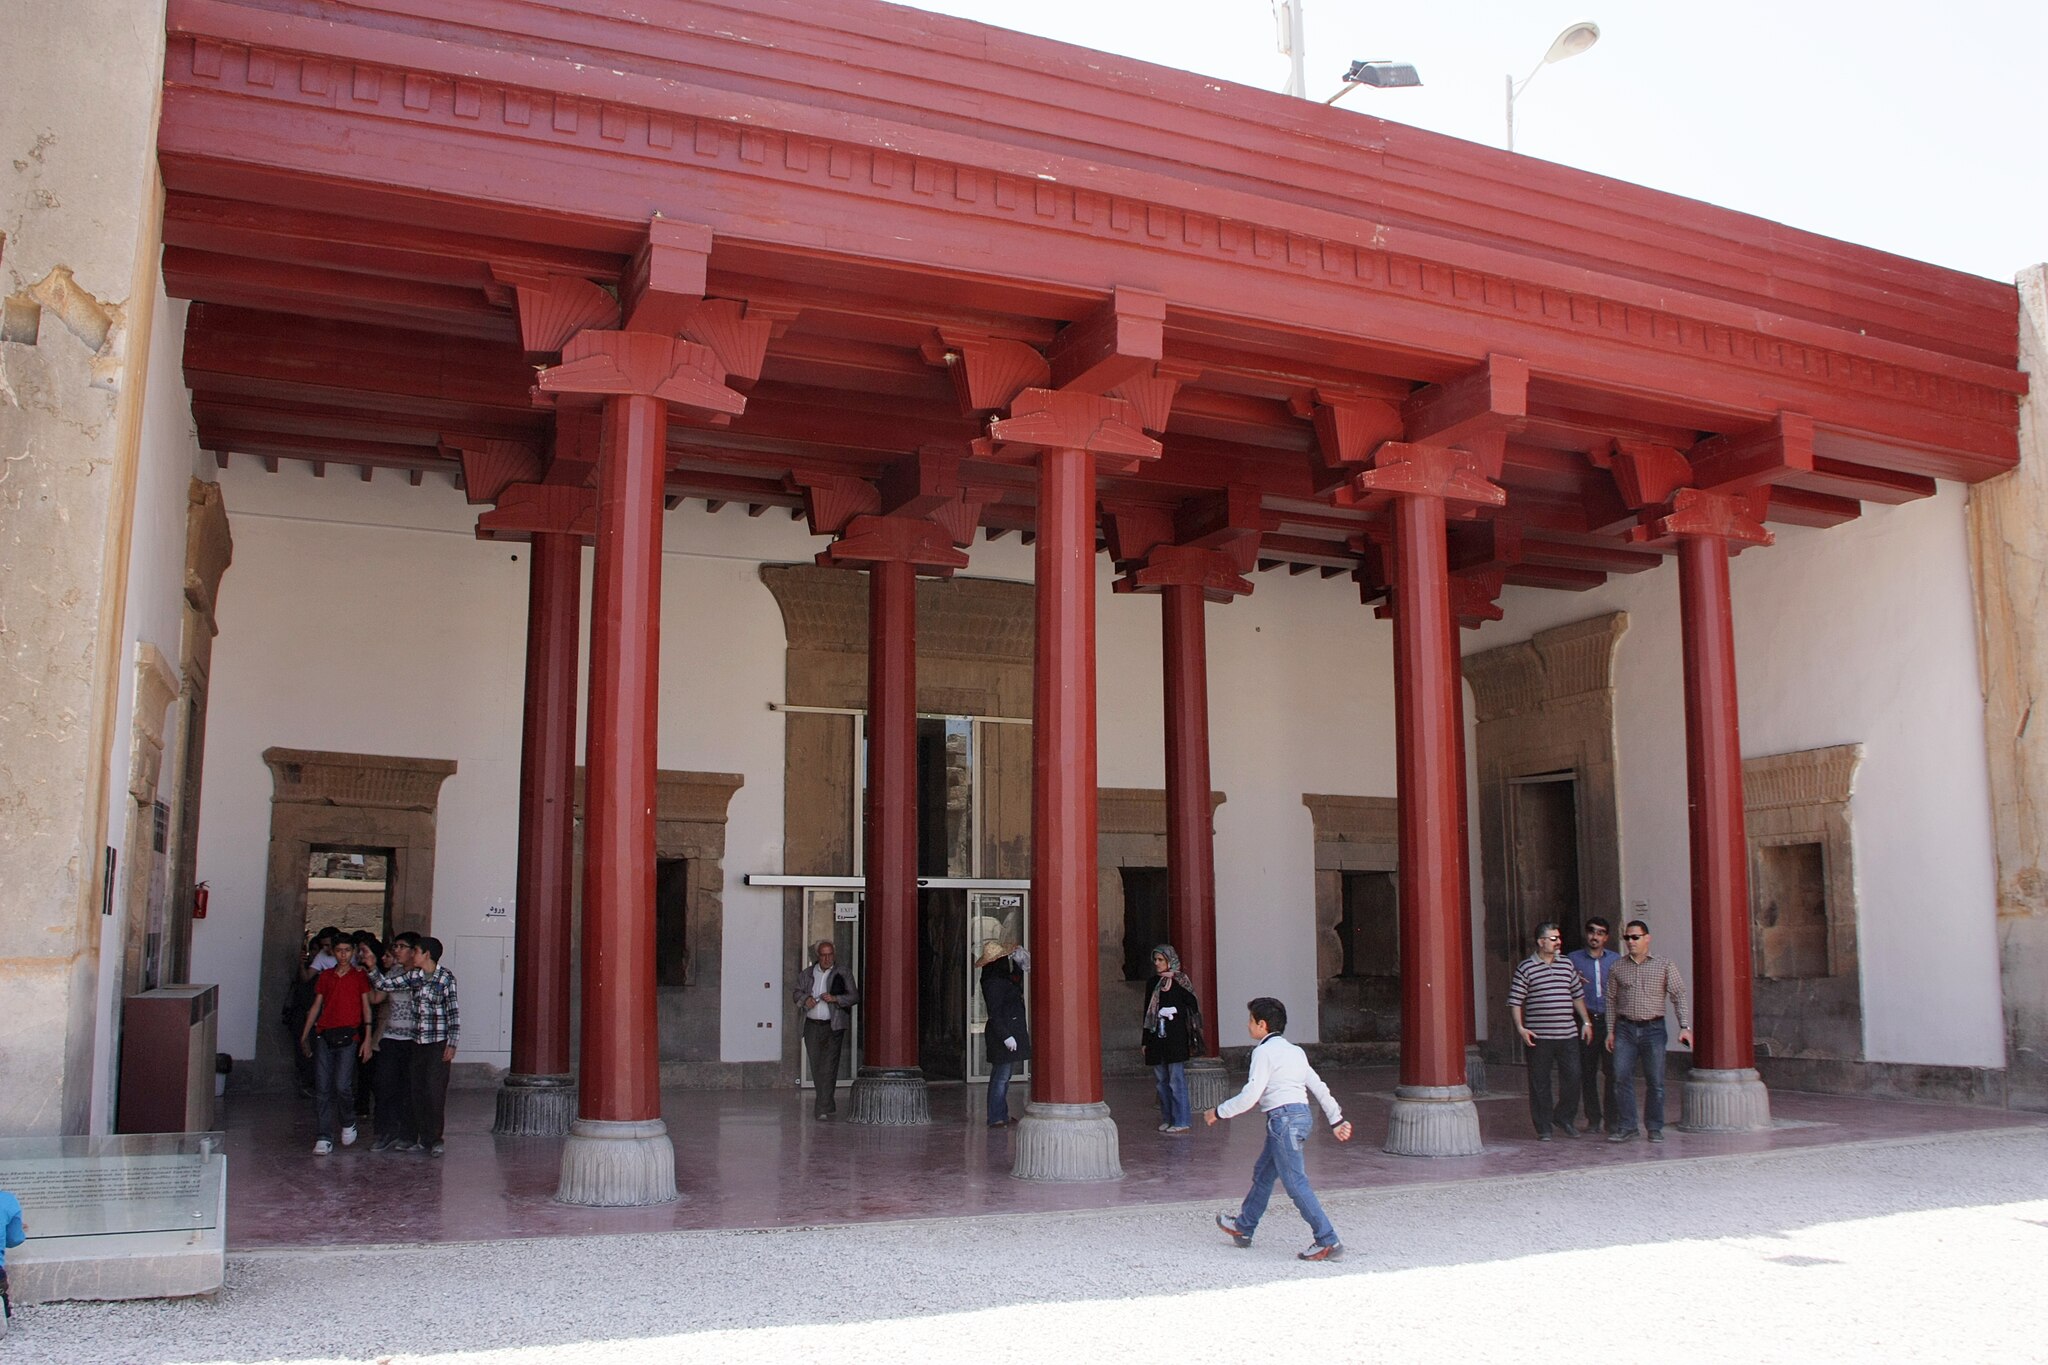
Title: Entrance Museum of Persepolis
Description: Entrance Museum of Persepolis
Date: 2016-04-29 10:01:10
Categories: Museum of Persepolis, Self-published work